Hiya (film)

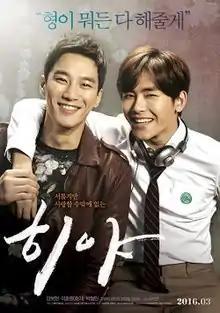
Poster

Hiya is a 2016 South Korean film starring Ahn Bo-hyun and Hoya. A directorial debut by Kim Ji-yeon, the film depicts the brotherhood between an elder brother who is a troublemaker and his younger brother, a would-be singer who rejects his brother.